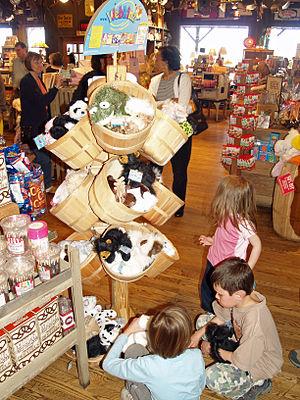
Les Webkinz sont des animaux en peluche mis sur le marché par la société Ganz en 2005. Ces jouets sont normaux en eux-mêmes, mais ils sont livrés avec un code spécial sur leurs étiquettes qui permet l'accès à un « monde Webkinz », c'est-à-dire à un site où une version virtuelle de l'animal permet des interactions. Il en existe aussi une version plus petite et moins coûteuse, appelée Lil 'Kinz.